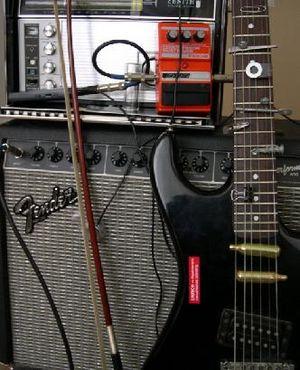
La guitare, en tant qu'instrument polyphonique, fait intervenir de très nombreuses techniques de jeu adaptées aux différents types de guitare et aux différents styles de musique interprétés. Les virtuoses de la guitare ont souvent été des inventeurs de nouvelles approches guitaristiques, tant musicales que techniques.
Une guitare préparée ou disposée est une guitare sur laquelle on a modifié le timbre par diverses techniques étendues, y compris en plaçant des objets entre les cordes de l'instrument. Cette pratique s'appelle parfois la guitare de table, parce que beaucoup de guitaristes ne tiennent pas l'instrument de la façon habituelle, mais placent la guitare sur une table afin de la manipuler plus facilement.
On appelle techniques de jeu étendues ou avancées avec un instrument de musique ou la voix, l'utilisation de techniques non conventionnelles, non « orthodoxes » voire « impropres » dans le but généralement d'étendre ou de déformer les capacités communément admises de production sonore de l'instrument en question.